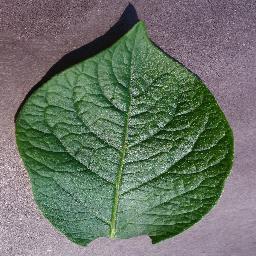
Etiqueta: Sana